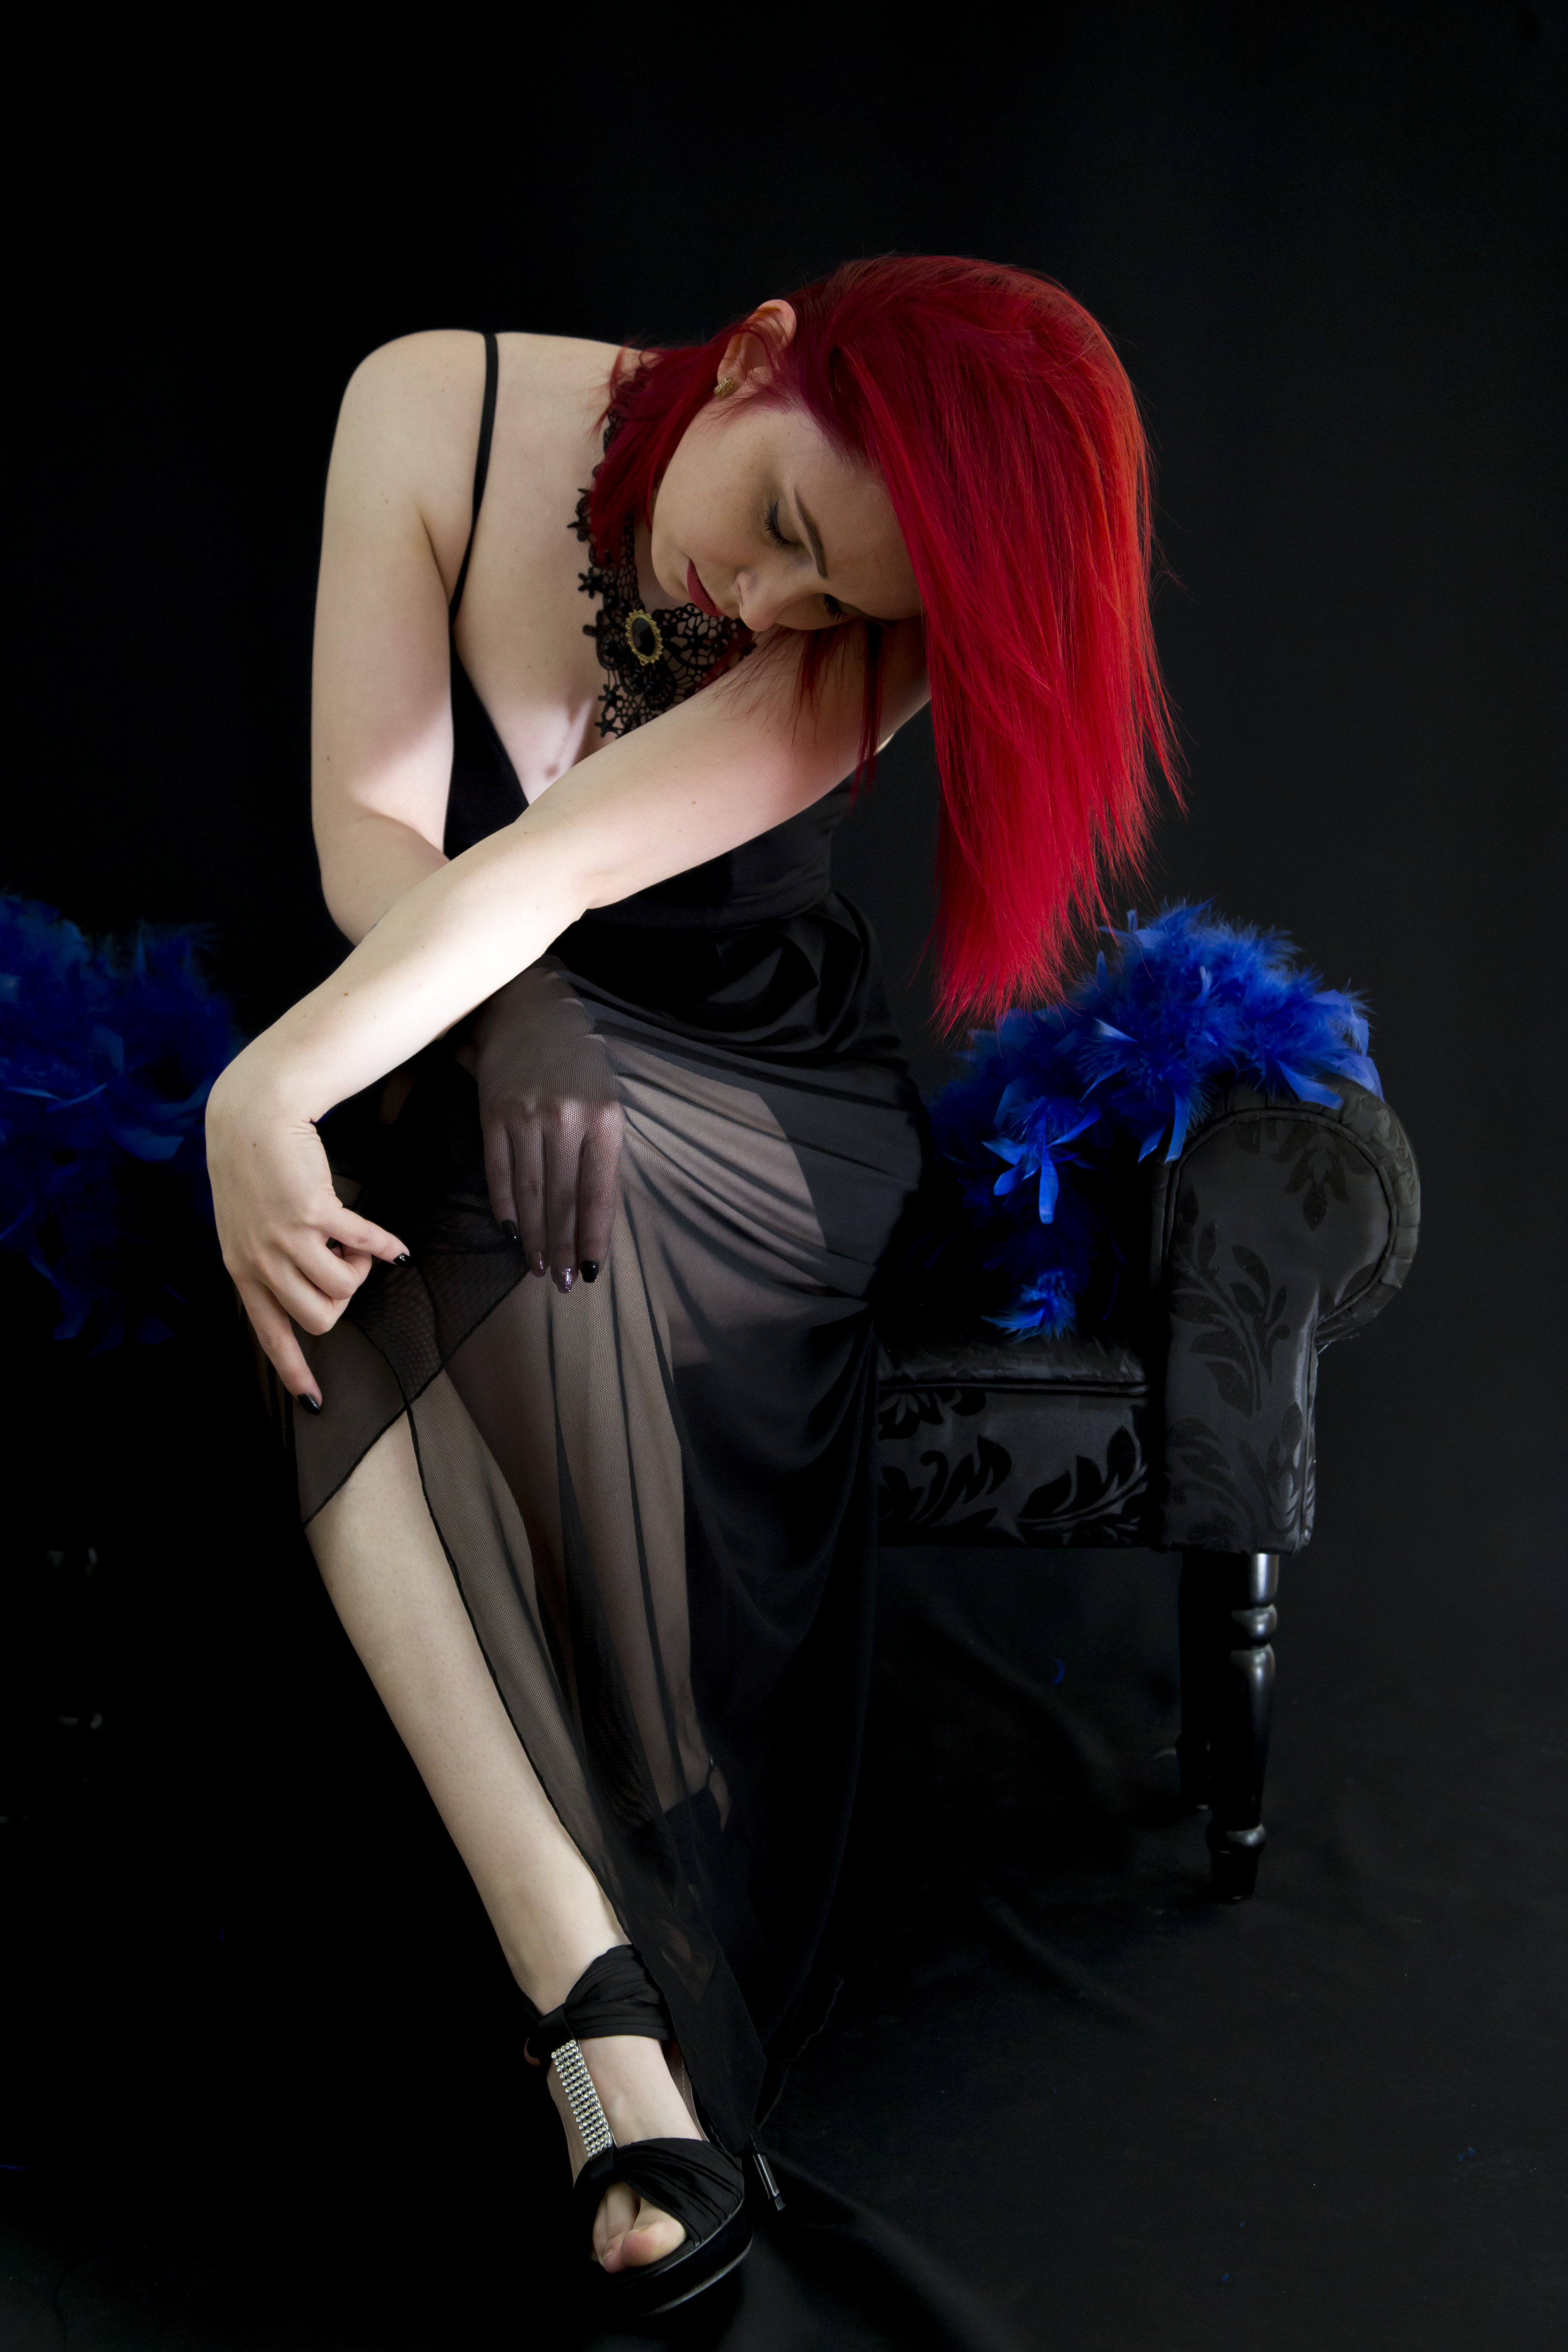
white skin, blade, hair, women, beautiful, black, red, blue, beauty, fashion, red hair, skin, pink, lip, long hair, joint, model, electric blue, dress, photo shoot, photography, sitting, hand, hair coloring, darkness, black hair, wig, fetish model, bangs, flesh, costume, flash photography, fashion design